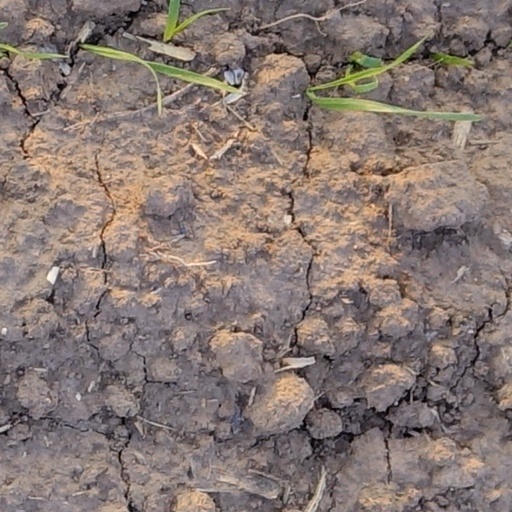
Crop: wheat